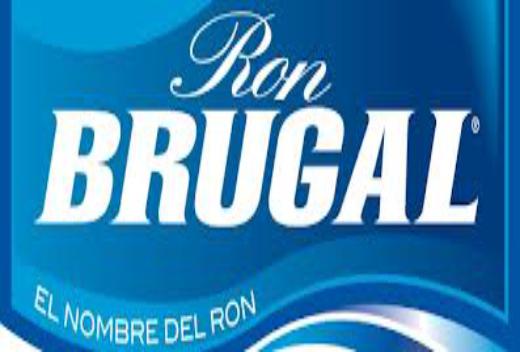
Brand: Brugal
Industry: Food